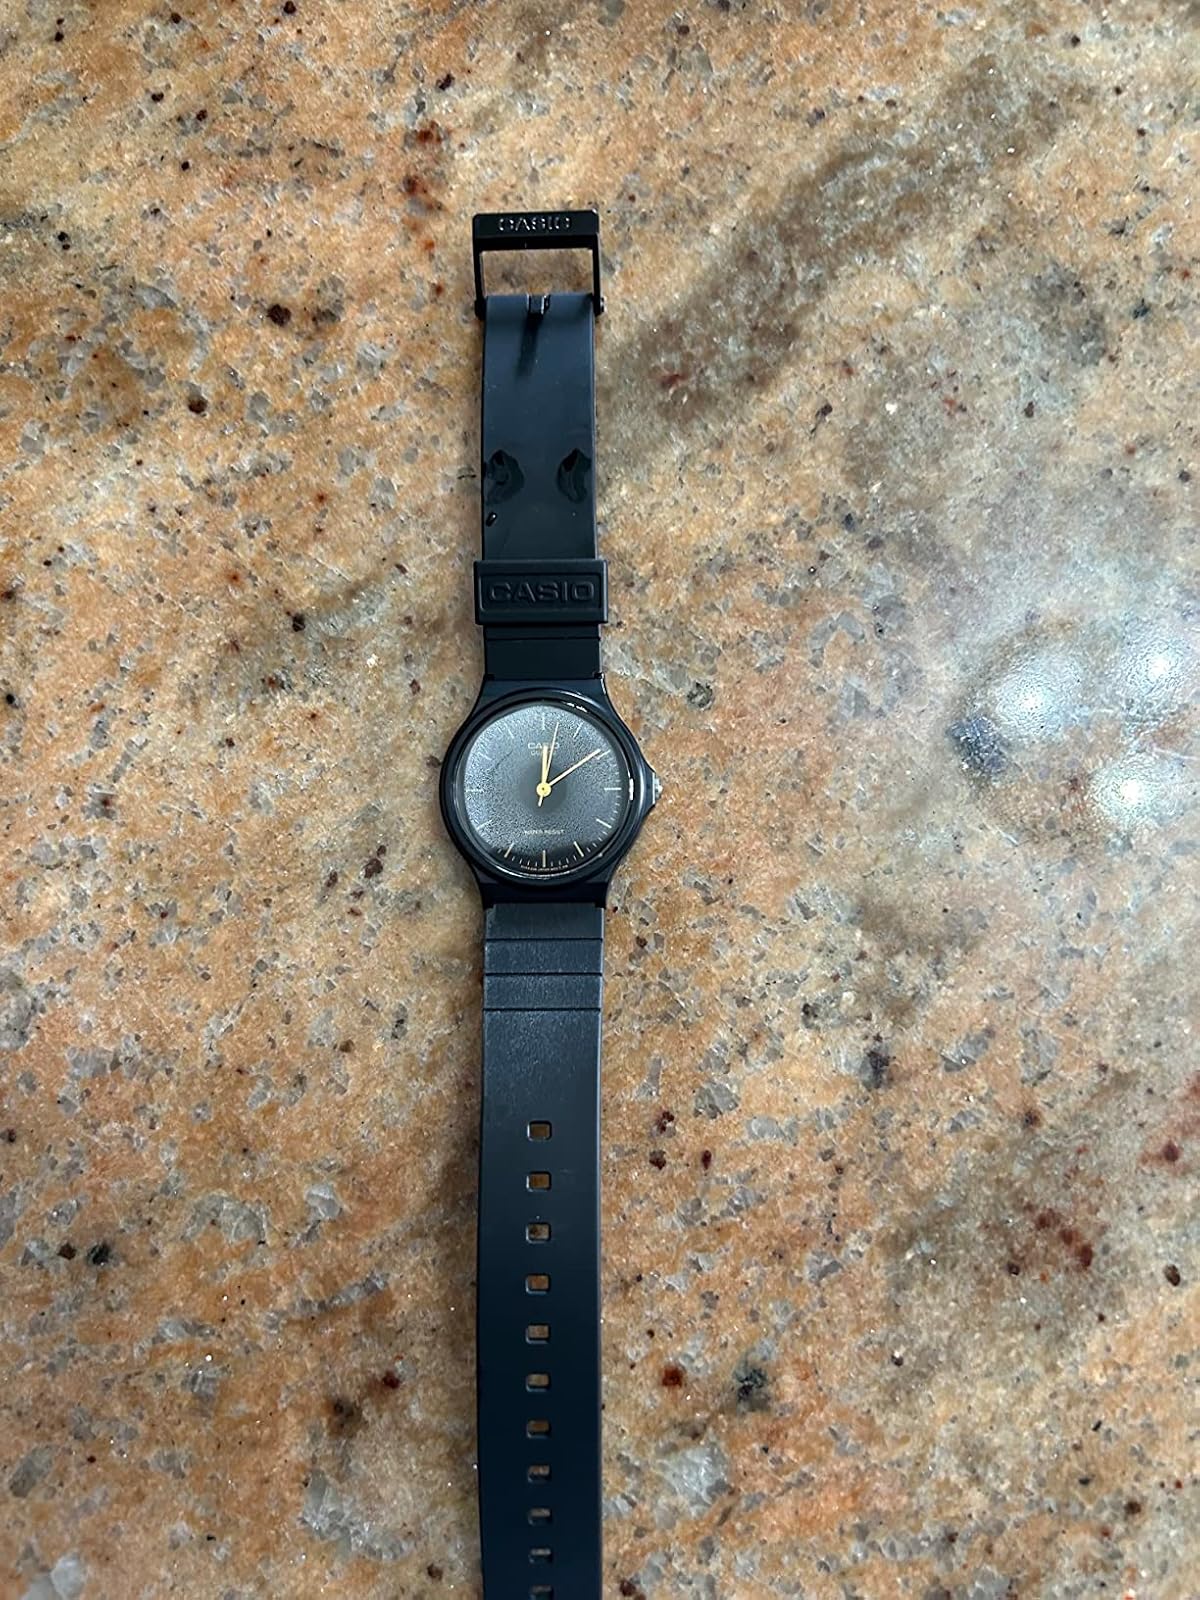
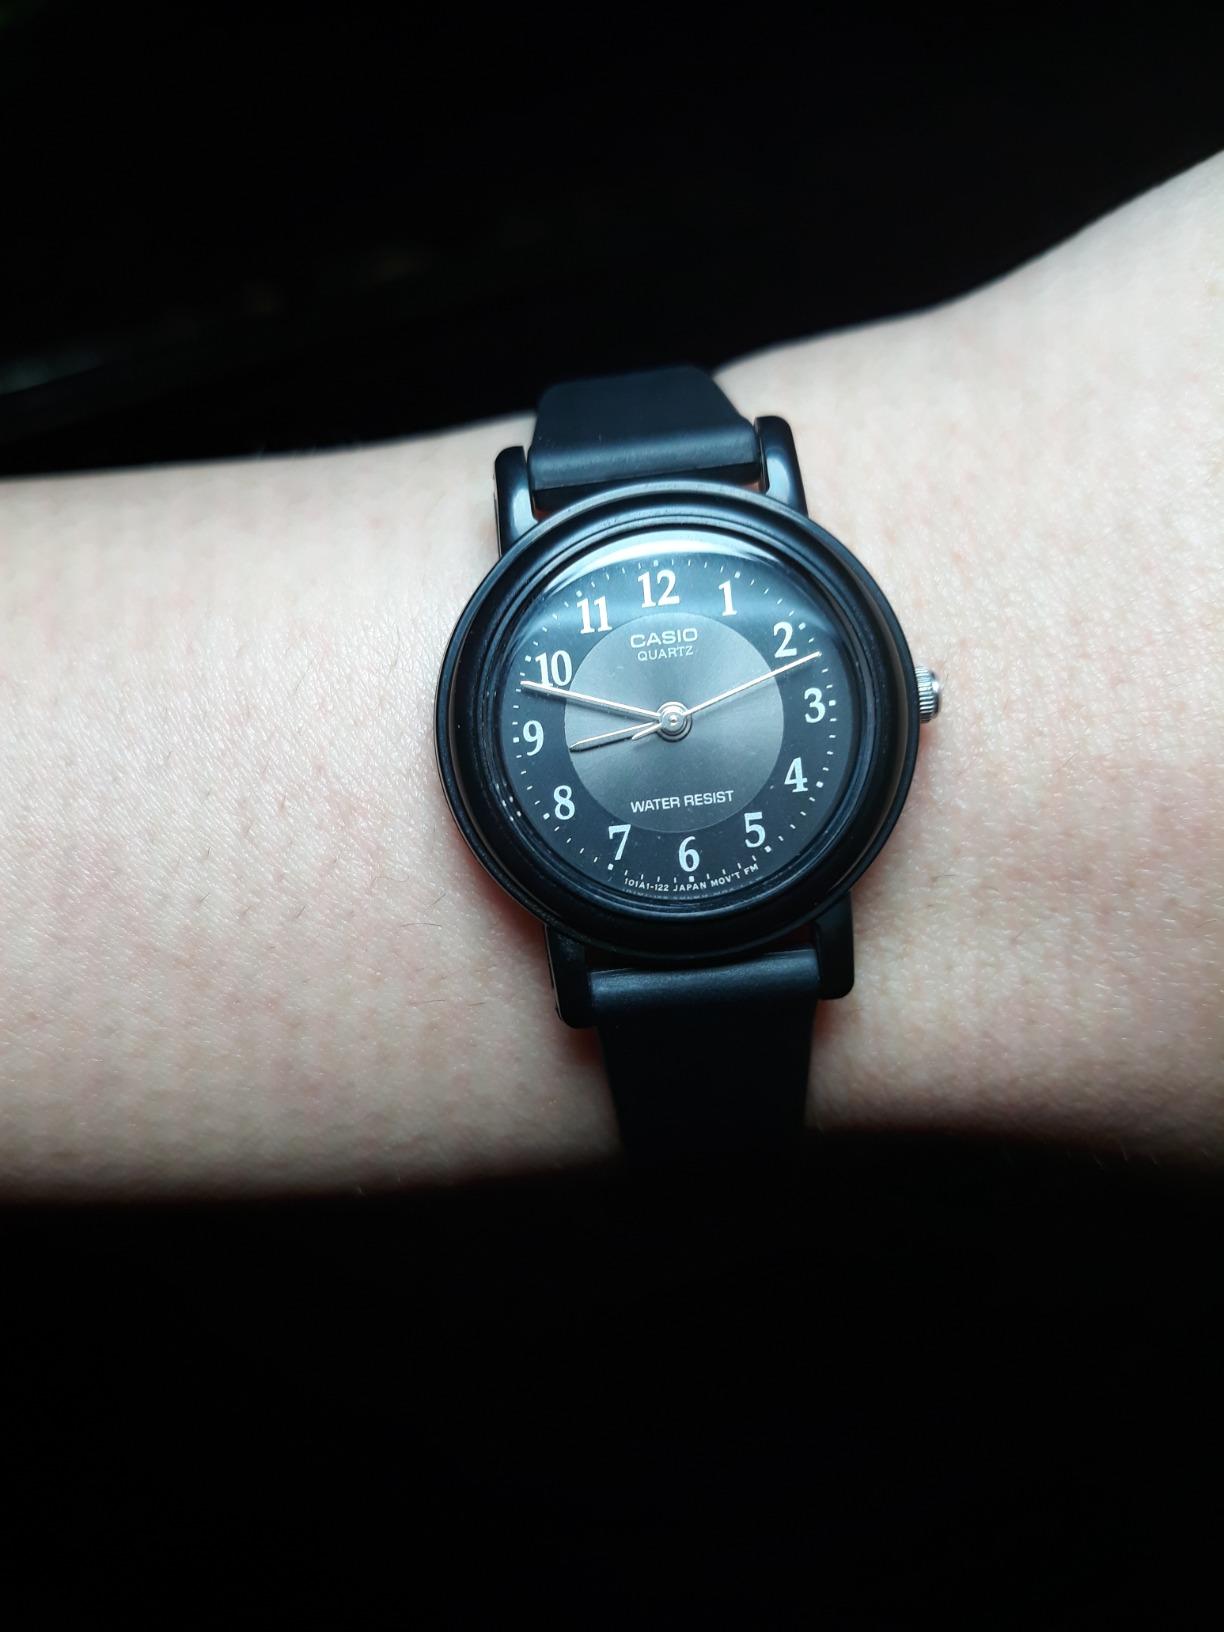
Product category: accessories_watch
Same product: no